Walker Cooper

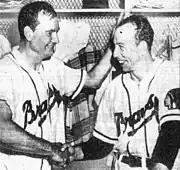
Cooper (left) congratulates his battery mate Vern Bickford following his no-hitter in 1950

In May 1950 he was traded to the Boston Braves, where he caught Vern Bickford's no-hitter on August 11 of that year. He remained with the Braves through their 1953 move to Milwaukee, batting over .300 in his first two seasons with the club. Cooper holds the distinction of being the last man to come to bat at Boston's Braves Field, flying out to Brooklyn's Andy Pafko.